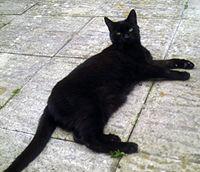
Breed: Bombay